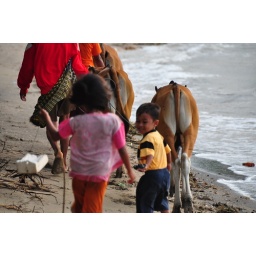
Family walking a herd of cattle on the beach in Lombok